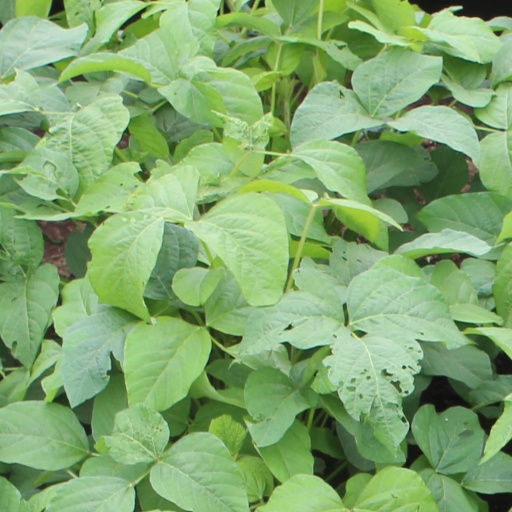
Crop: soybean